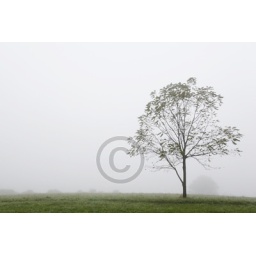
A lone tree sits in a grassy field on a foggy morning in upstate New York.